Thomas Ketland

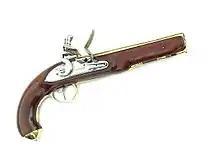
A brass-barreled, flintlock pistol made by Ketland

Thomas Ketland & Co. was a firearms manufacturer founded in Birmingham, England c. 1760.